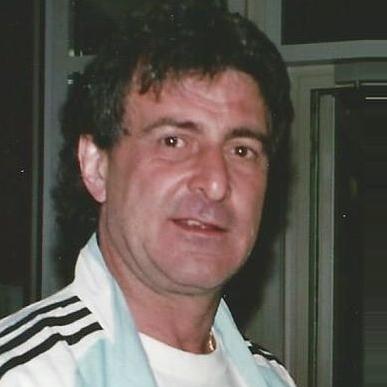
Age: 51